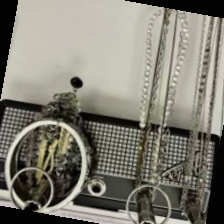
Label: has bracelet mod